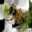
Label: bee